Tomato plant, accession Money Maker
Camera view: vertical (180 deg); turntable rotation: 270 degrees
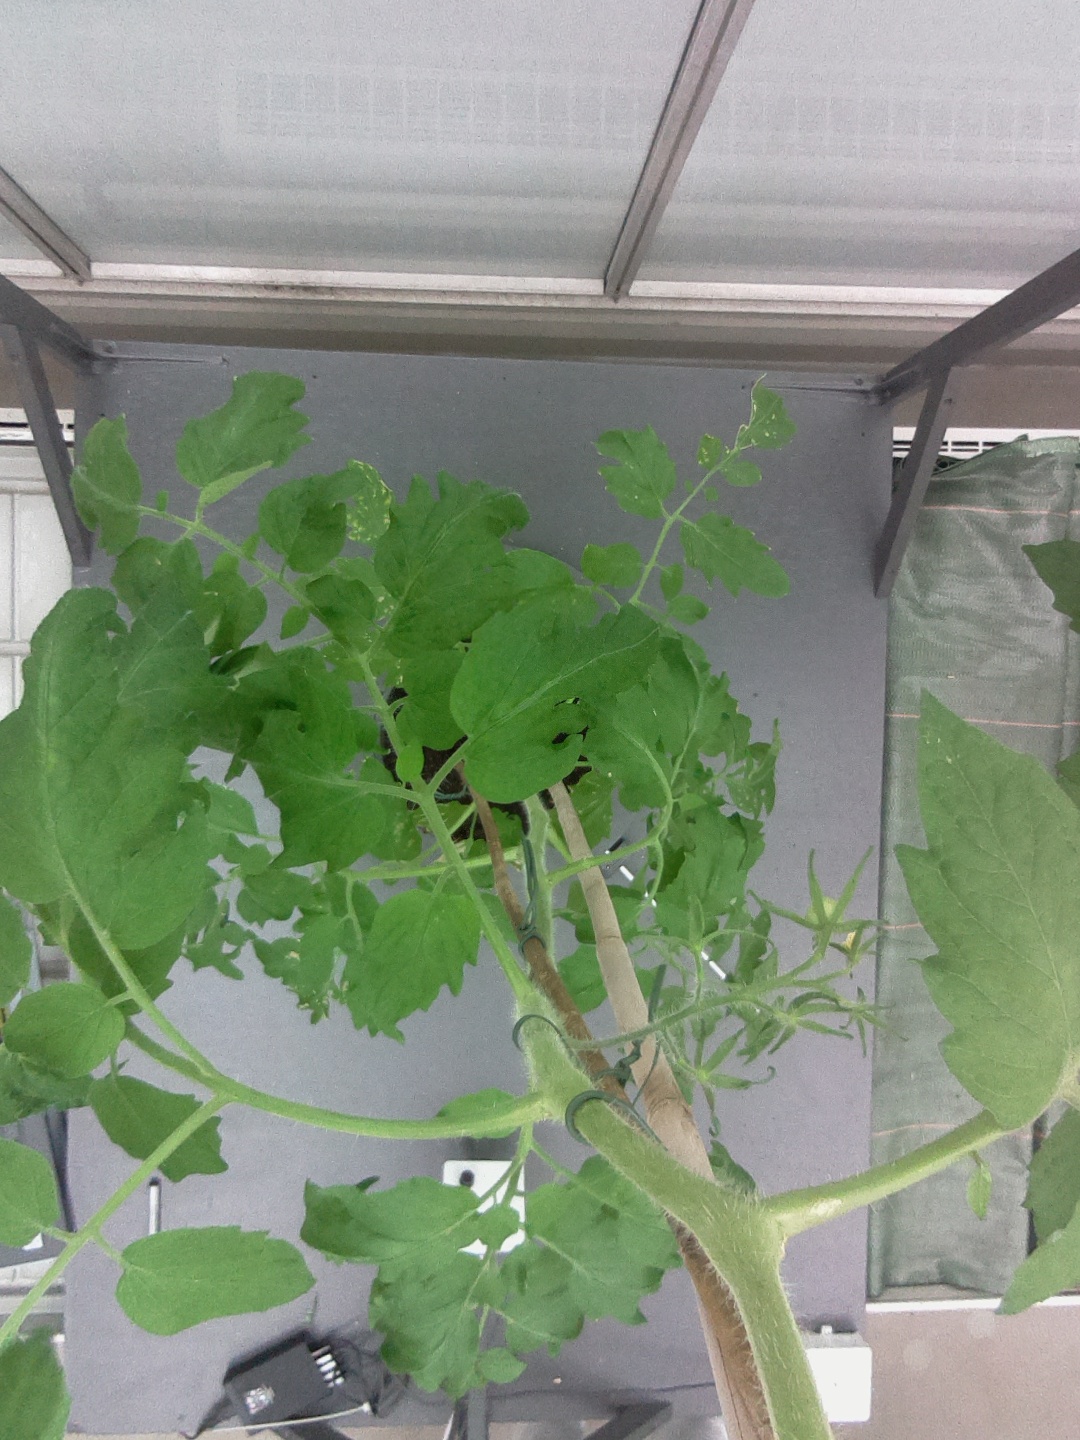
BBCH growth stage 70: Fruits at the main stem or branches visibles